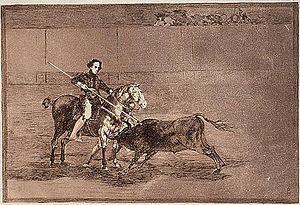
Une torera est une femme affrontant les taureaux de combat à pied lors de corridas ou à cheval lors de corridas de rejón. Son équivalent masculin est un torero.
Nicolasa Escamilla plus connue sous le pseudonyme de la « Pajuelera » est la première femme torero connue de l'histoire de la tauromachie. Ses performances à cheval ont été immortalisées par la planche nᵒ 22 de La Tauromaquia de Francisco de Goya.